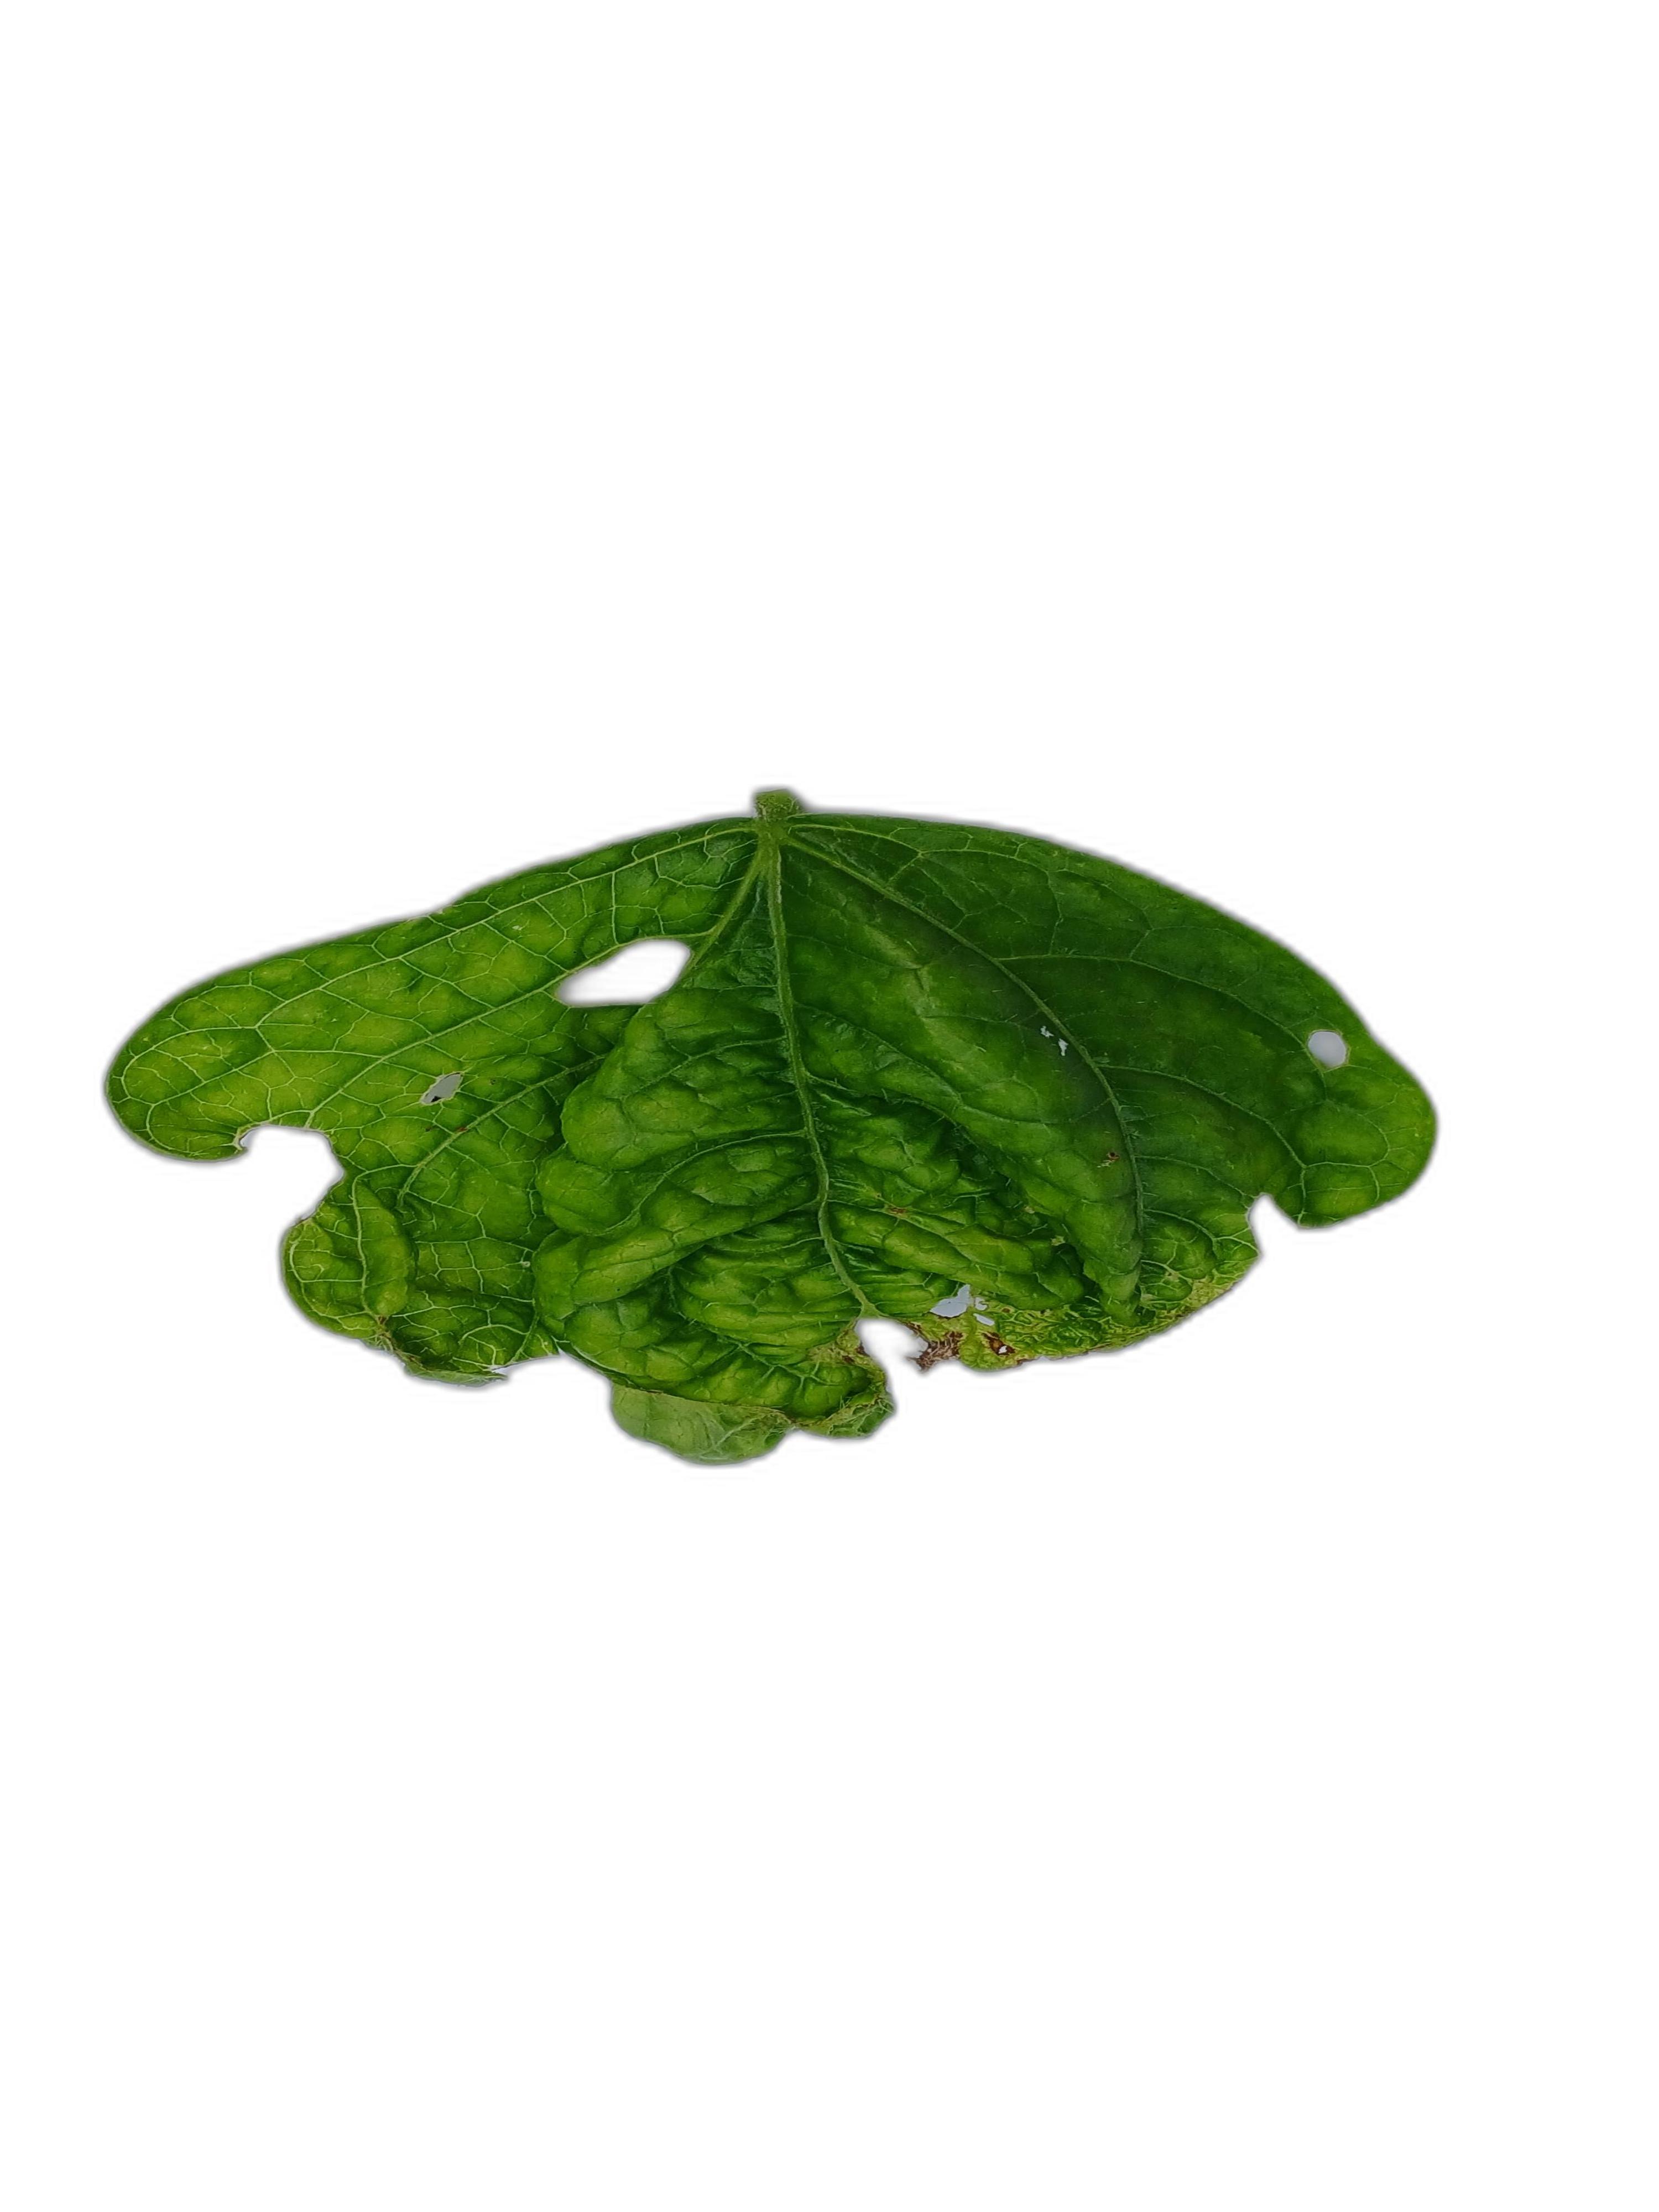
Label: Leaf Crinkle